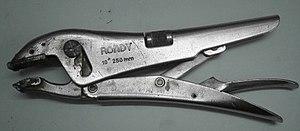
Pince étau.